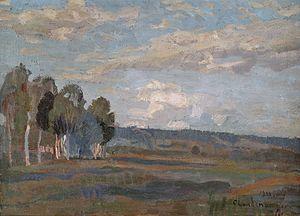
Christian Adam Landenberger est un peintre impressionniste allemand.